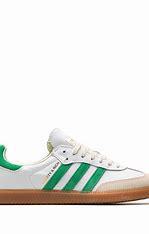
Brand: Adidas
Model: Samba